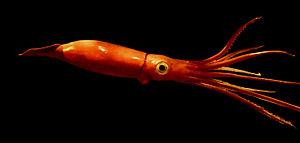
Wheke, un Architeuthis sanctipauli, calmar géant, au muséum national d'histoire naturelle
Architeuthis sanctipauli est une espèce de calmar géant de la famille des Architeuthidés, pouvant atteindre une dizaine de mètres de longueur.
Le calmar géant est une espèce de céphalopodes décapodes, seul représentant de son genre et de sa famille.